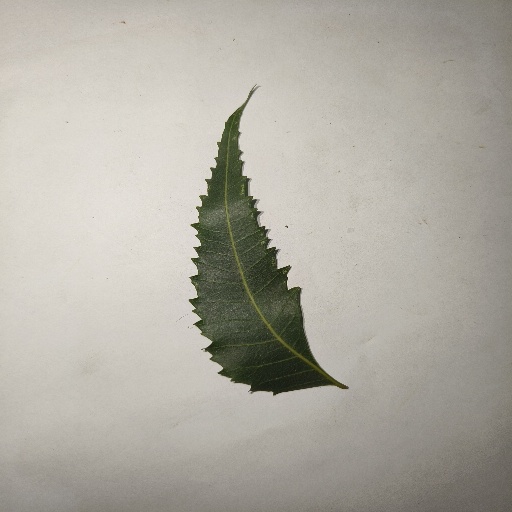
Species: Neem
Leaf condition: Healthy Leaf